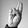
ASL letter: R